Allswell in New York

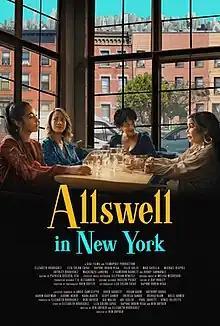
Theatrical release poster

Allswell in New York is a 2022 American comedy-drama film directed by Ben Snyder, starring Liza Colón-Zayas, Elizabeth Rodriguez and Daphne Rubin-Vega. It premiered at the Tribeca Film Festival on June 13, 2022 and will be released theatrically in the United States on October 18, 2024.